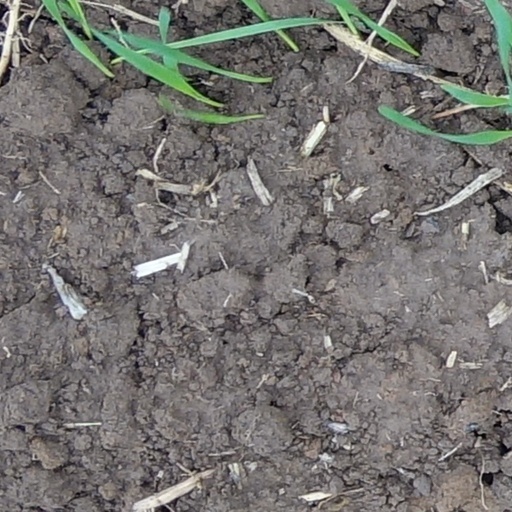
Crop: wheat